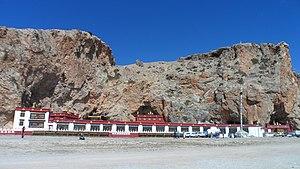
Le lac Namtso, également appelé en mongol Tangri Nagur ou Tenger nuur, est l'un des lacs les plus célèbres du Tibet.